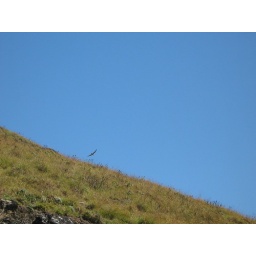
hawk flying over Ervakulim hill - Munnar